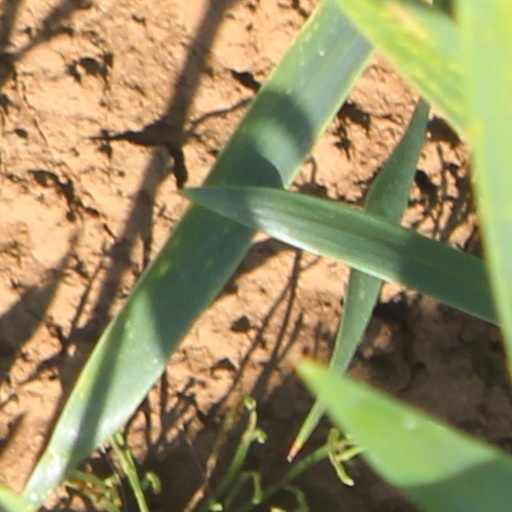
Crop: wheat